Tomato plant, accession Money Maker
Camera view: tilt-top (135 deg); turntable rotation: 330 degrees
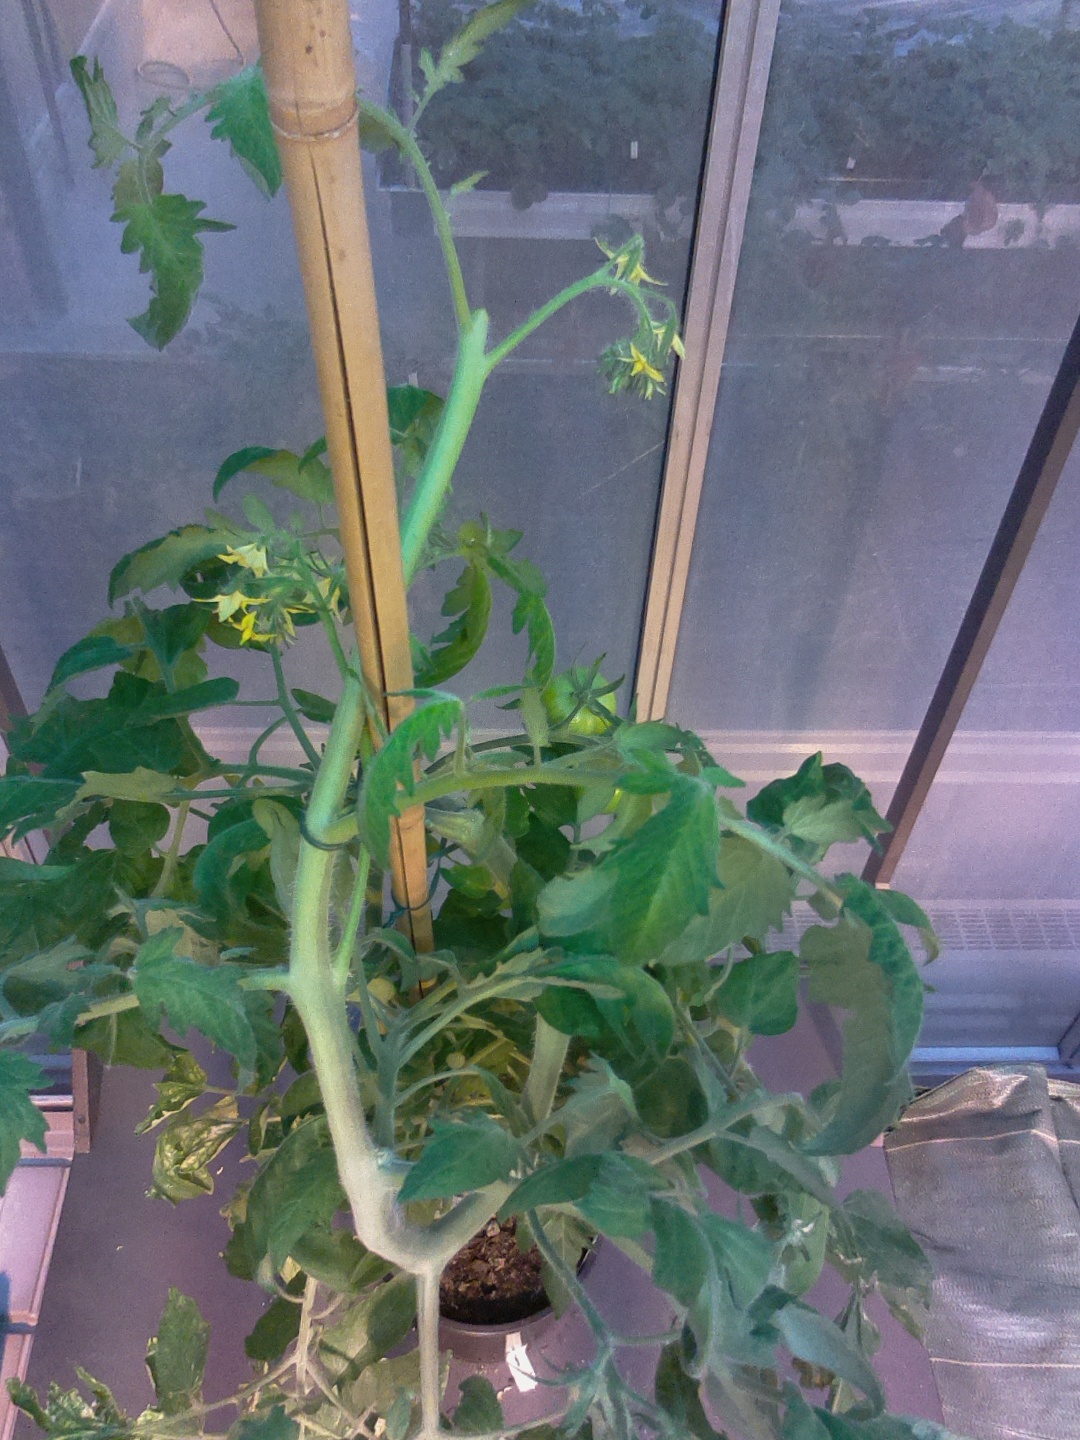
BBCH growth stage 72: 20%-30% of final fruit size